List of birds of Namibia

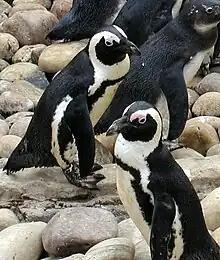
African penguins

The penguins are a group of aquatic, flightless birds living almost exclusively in the Southern Hemisphere. Most penguins feed on krill, fish, squid, and other forms of sealife caught while swimming underwater.